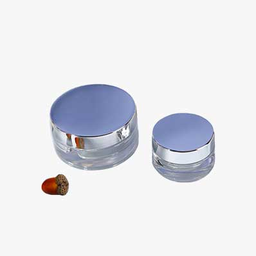
Label: glass